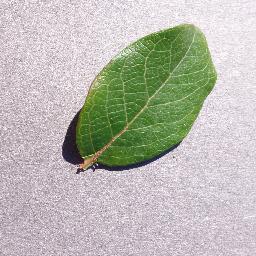
Label: Blueberry___healthy